Álvaro de Zúñiga y Guzmán

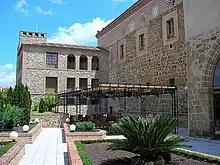
Convent of San Vicente Ferrer in Plasencia, built by Álvaro de Zúñiga and his wife Leonor Pimentel y Zúñiga.

Queen Isabella granted the title of duke of Béjar to Álvaro de Zúñiga in 1458. The lordship of Béjar had been granted to Álvaro's grandfather, Diego López de Estúñiga, by King Henry III of Castile in 1396.